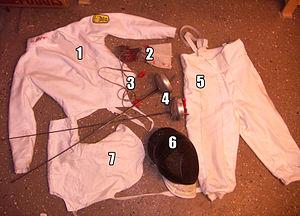
Le matériel d'escrime moderne se décompose en deux ensembles, la tenue et le matériel électrique. Pour ce qui est de l'escrime ancienne voire artistique, la tenue s'apparente plus à des costumes ; quant au matériel électrique, il est inexistant.